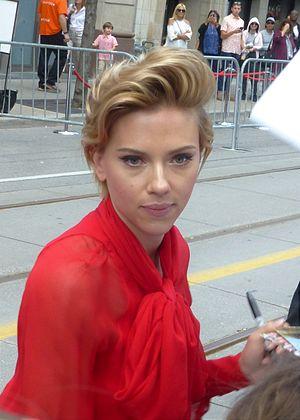
Pire Soirée ou Dure Soirée au Québec est une comédie américaine réalisée par Lucia Aniello, sortie en 2017.